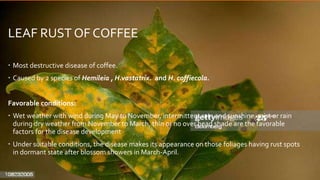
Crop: unknown
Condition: coffee_coffee_rust